Penhas da Saúde

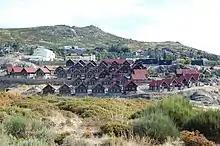
Penhas da Saúde, September 2010

Penhas da Saúde is a village in the municipality of Covilhã, Portugal. This mountain village sits right in the heart of Serra da Estrela, nestled within the scenic mountain range, at an altitude of 1,500 metres. It is primarily a winter resort.